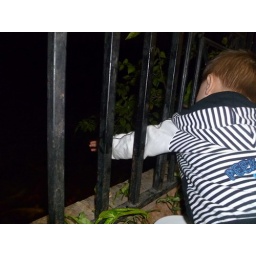
eating at the lake side of botantical park,jack is trying to feed the fishes in the lake